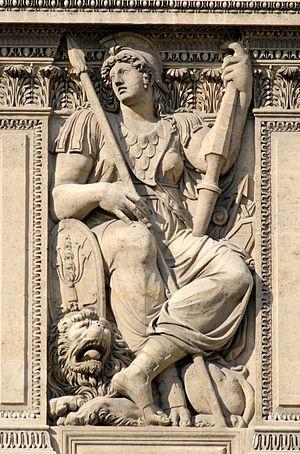
Bellone, par Jean Goujon. Relief à droite de la fenêtre centrale de la partie gauche de la façade Ouest de la cour Carrée, palais du Louvre, Paris.
Jean Goujon est un sculpteur et architecte français du XVIᵉ siècle, probablement né en Normandie vers 1510 et mort selon toute vraisemblance à Bologne, vers 1567.
La Seconde Renaissance, autrefois dit Style Henri II, marque à partir de 1540, la maturation du style apparu au début du siècle ainsi que sa naturalisation tandis que le Val de Loire se retrouve relégué en conservatoire des formes de la Première Renaissance. Cette nouvelle période se développe alors principalement durant les règnes de Henri II, François II puis Charles IX, pour ne s'achever que vers 1559-1564, au moment même où commencent les Guerres de religions, qui seront marquées par le Massacre de la Saint-Barthélemy et la contre-réforme catholique.
La Renaissance française est un mouvement artistique et culturel situé en France entre le milieu du XVᵉ siècle et le début du XVIIᵉ siècle. Étape de l'époque moderne, la Renaissance apparaît en France après le début du mouvement en Italie et sa propagation dans d'autres pays européens.